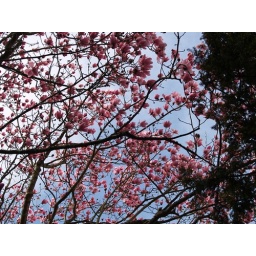
The trees are immensley tall with all the flowers in the canopy